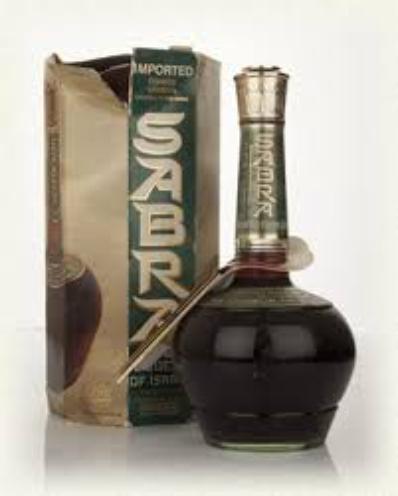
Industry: Food